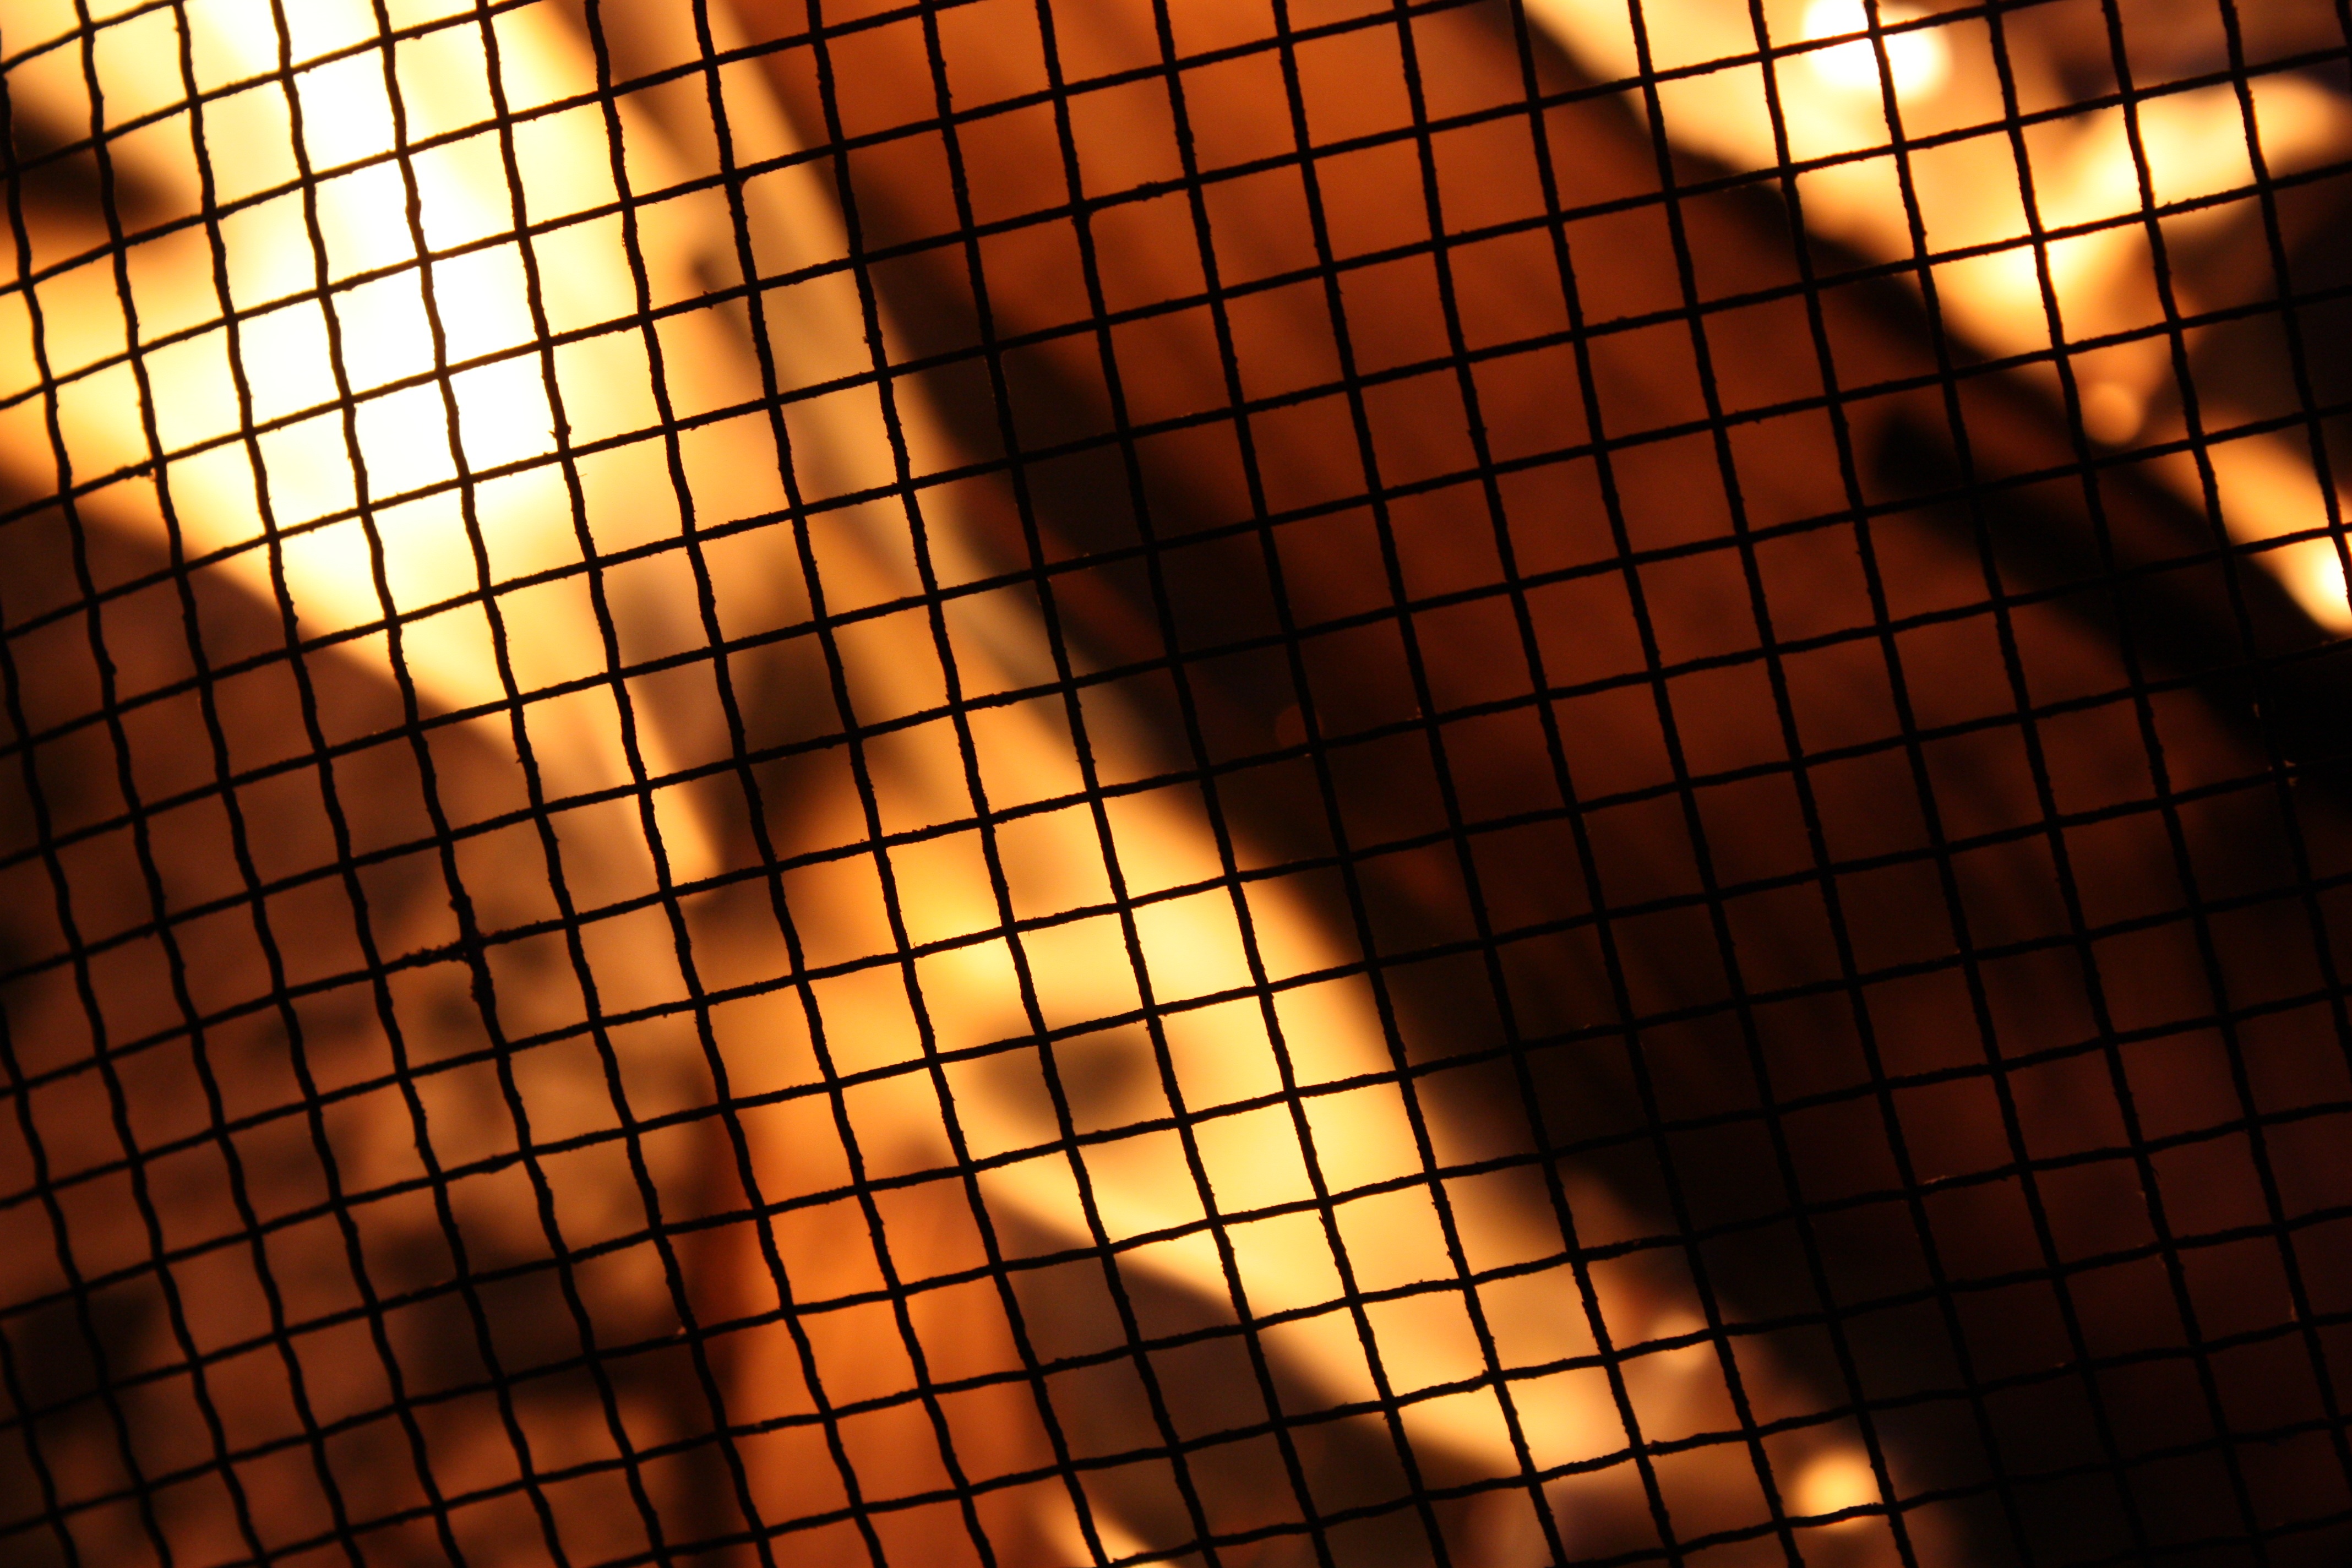
light, sunlight, number, pattern, line, reflection, color, fire, fireplace, yellow, campfire, lighting, circle, design, burning, symmetry, flames, shape, computer wallpaper, light a bonfire